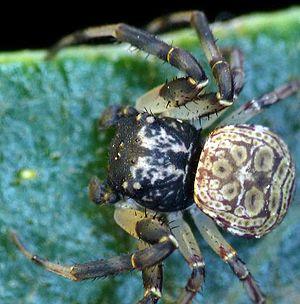
Cymbacha saucia est une espèce d'araignées aranéomorphes de la famille des Thomisidae.